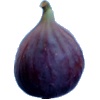
Label: fig